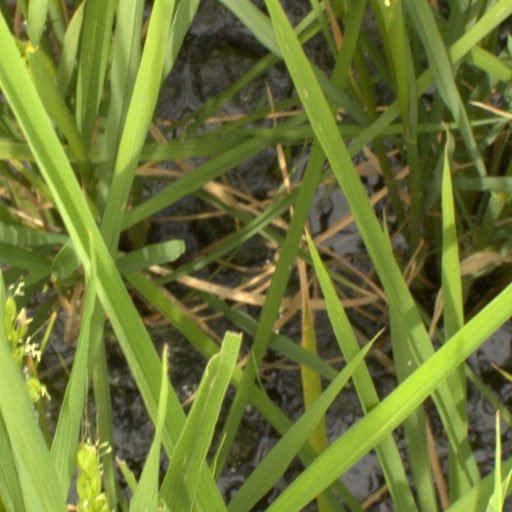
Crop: rice